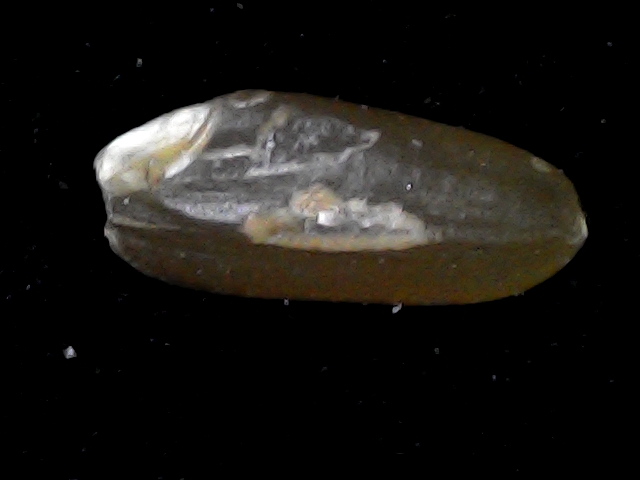
Rice variety: BD76